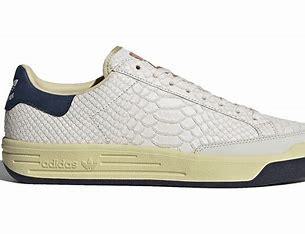
Brand: Adidas
Model: Rod Laver